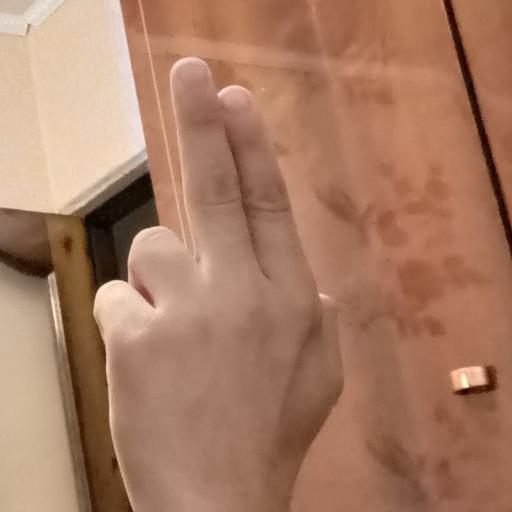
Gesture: two_up_inverted